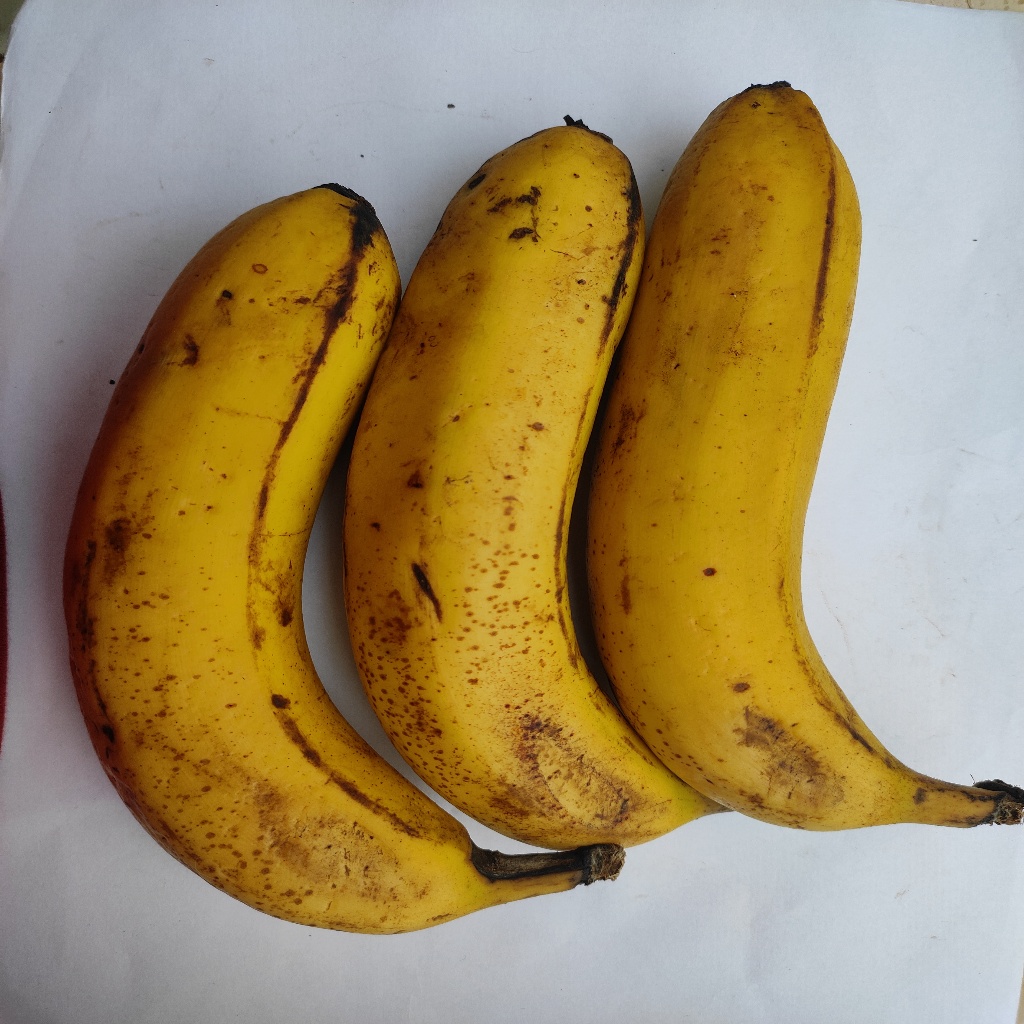
Crop: banana
Quality class: Class_B